Sèvres

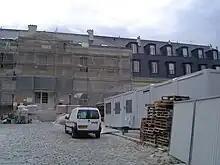
Work in process (September 2009)

This building, located 26 "Rue Troyon", was given to the Pompadour for a school for girls. It was rebuilt for Bacler d'Albe between 1816 (cadastre) and 1824 (death of general). Occupied in 1898 by a convalescent home for colonial soldiers, it is currently the Samuel Moorat Armenian College, but it is currently threatened, taking into account its state.